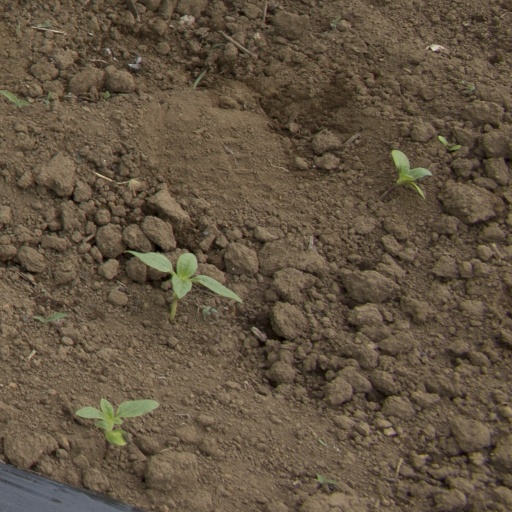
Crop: Jerusalem artichoke